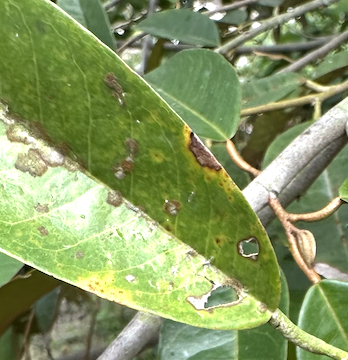
Label: stem_blight